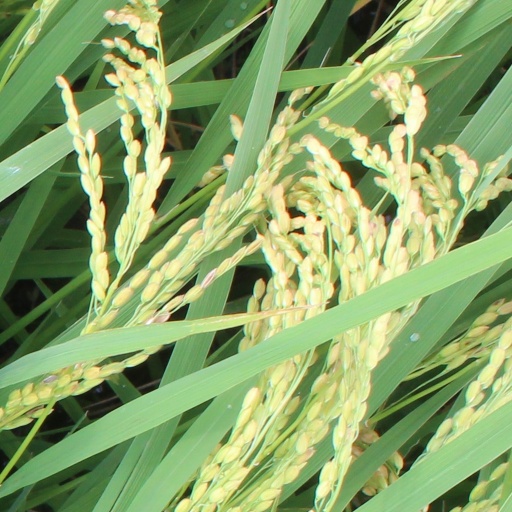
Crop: rice